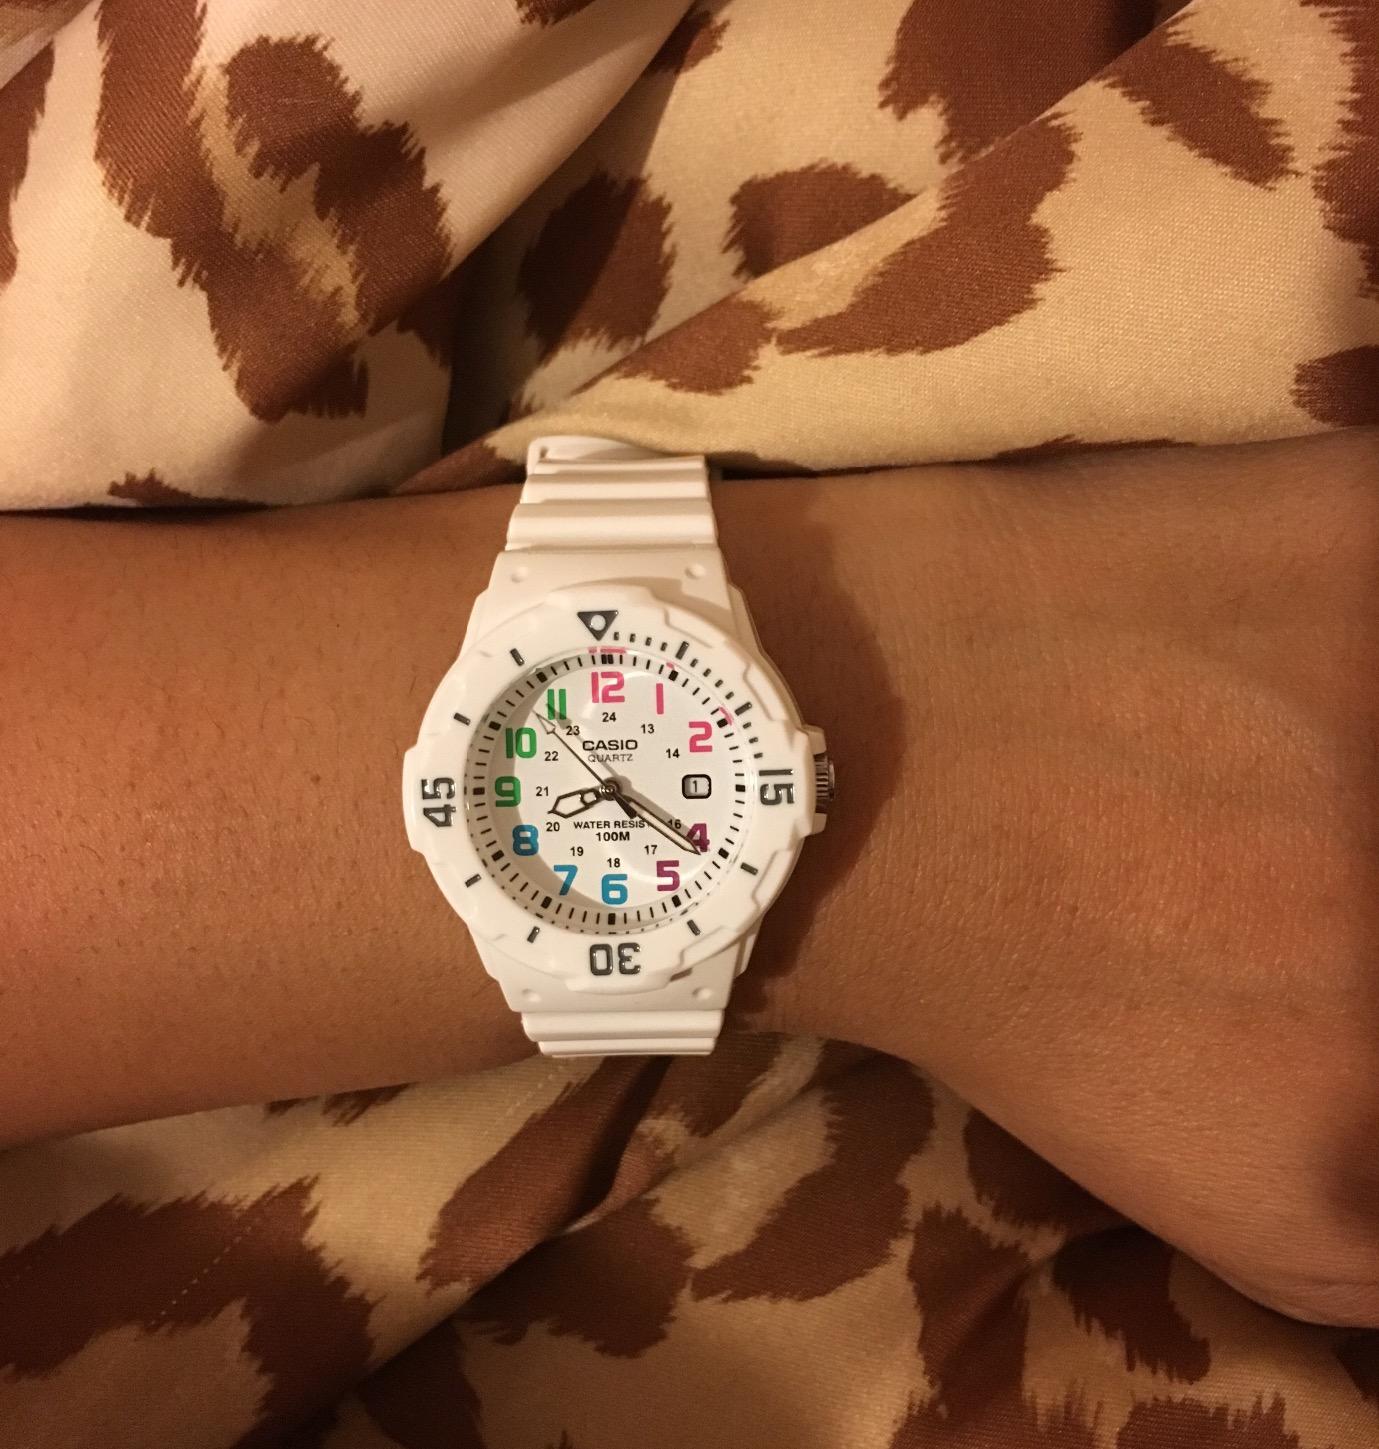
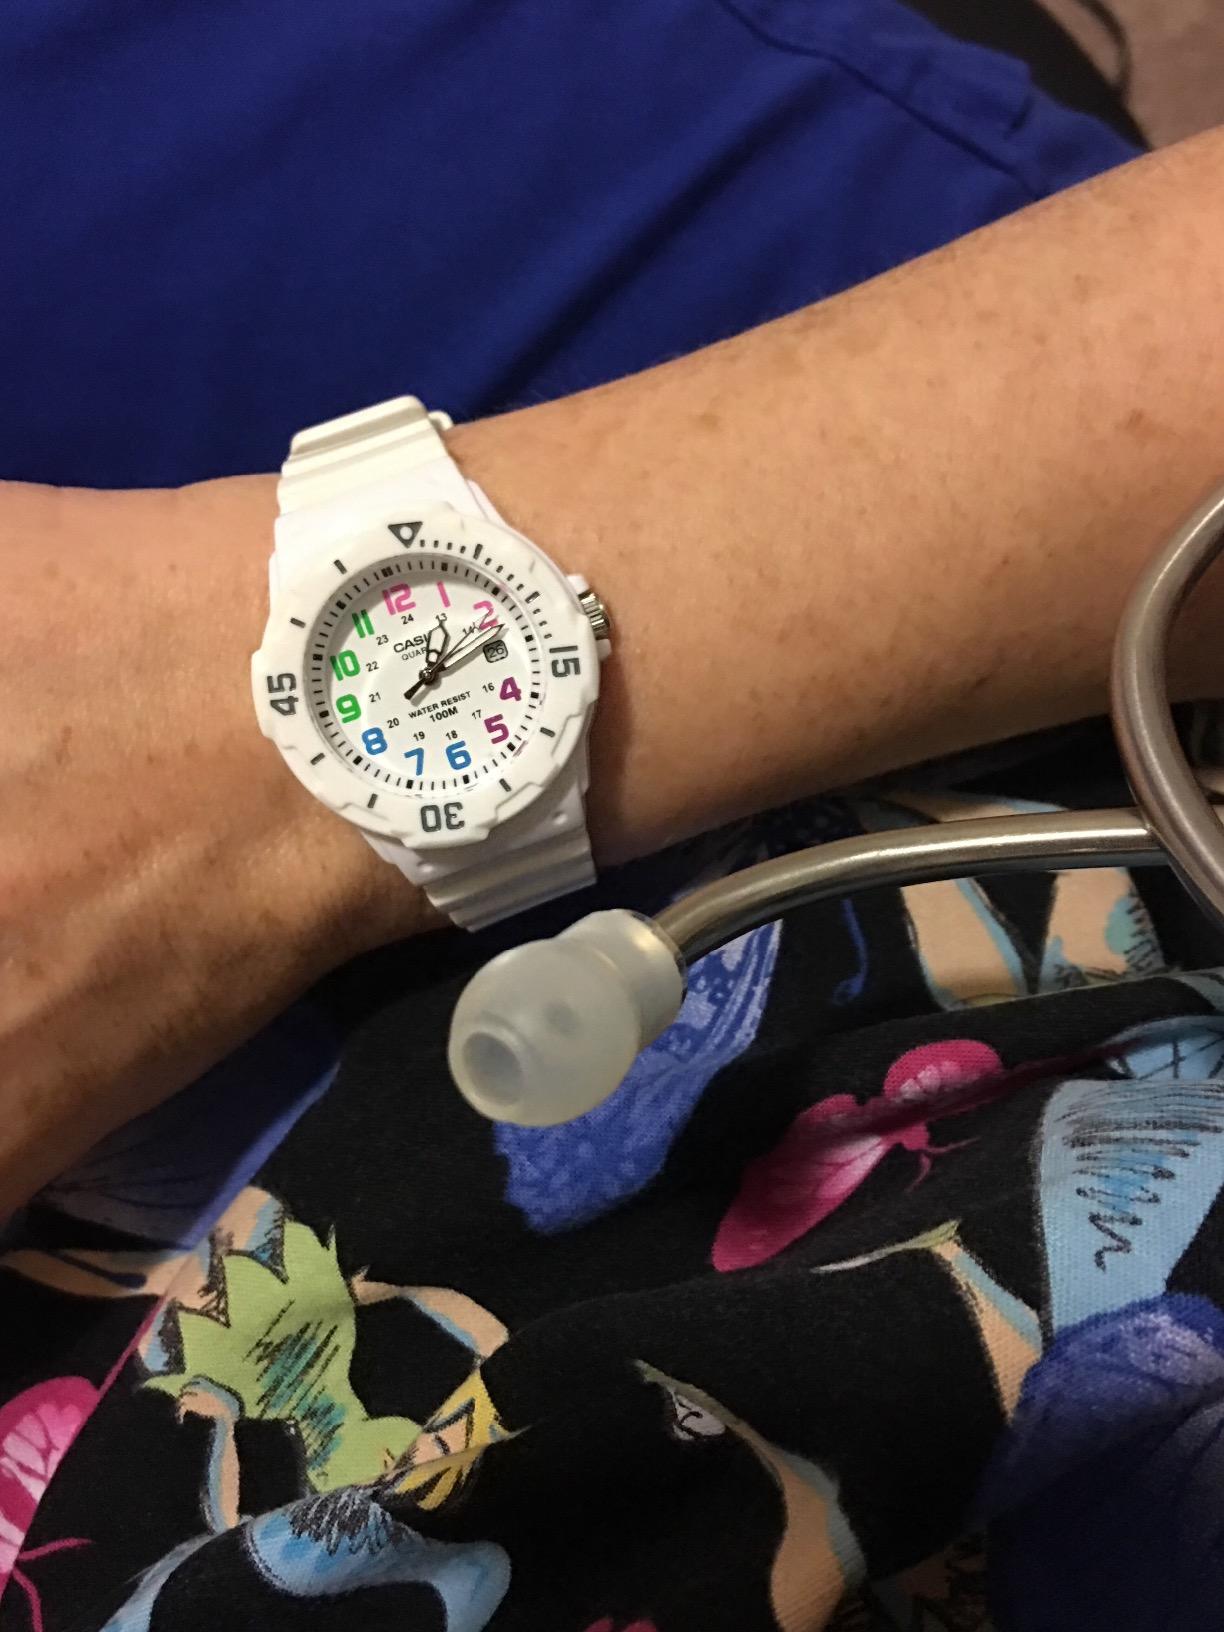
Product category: accessories_watch
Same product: yes